1855 Toronto municipal election

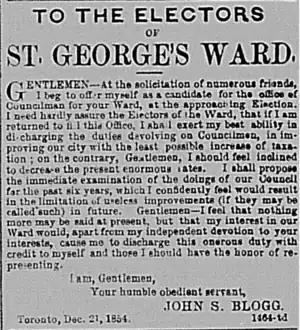
A typical ad for the 1855 election in the Globe.

Each ward elected 2 Aldermen and 2 Councilmen. There were nine open seats in the 1855 election, and 19 members of the City Council stood for re-election. Two incumbents lost, Angus Morrison (elected to the Provincial assembly in the summer of 1854) and William Graham.